Altered state of consciousness

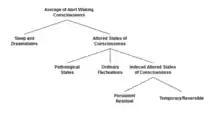
A simple classification scheme for ASC. Sleep and dream states are distinguished from waking consciousness since they account for substantially different ways of the ability of memory formation and retrieval. Psychiatric diseases that go along with persistent changes of consciousness, like schizophrenia, are covered with the term "pathological conditions". In contrast, the classification scheme includes intended and induced ASCs as well as general fluctuations of neurotransmission, which are reversible and short-termed. One step further the graph suggests splitting induced ASCs in persistent and reversible states. Translated from German Schmidt & Majic.

A classification of Altered States of Consciousness is helpful for comparing or differentiating induced ASCs and other variations of consciousness. Various researchers have attempted the classification into a broader framework. The attempts of classification discussed in the following focus on slightly different aspects of ASCs. Several authors suggested classification schemata with regard to the genesis of altered states and with regard to the type of experiences: